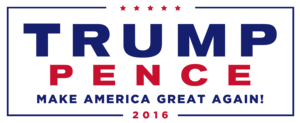
Donald John Trump, né le 14 juin 1946 à New York, est un homme d'affaires, animateur de télévision et homme d'État américain. Il est le 45ᵉ président des États-Unis, depuis le 20 janvier 2017.